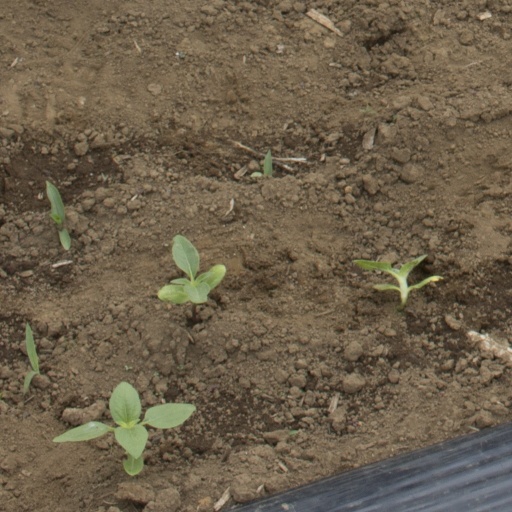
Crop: Jerusalem artichoke